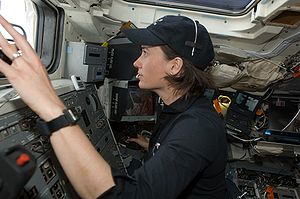
STS-125 / STS-125 Missionen / Rumfærgen frakobles Hubble
Megan McArthur styrede robotarmen
STS-125 var rumfærgen Atlantis 30. rummission. På missionen skulle Atlantis besøge Hubble-rumteleskopet.